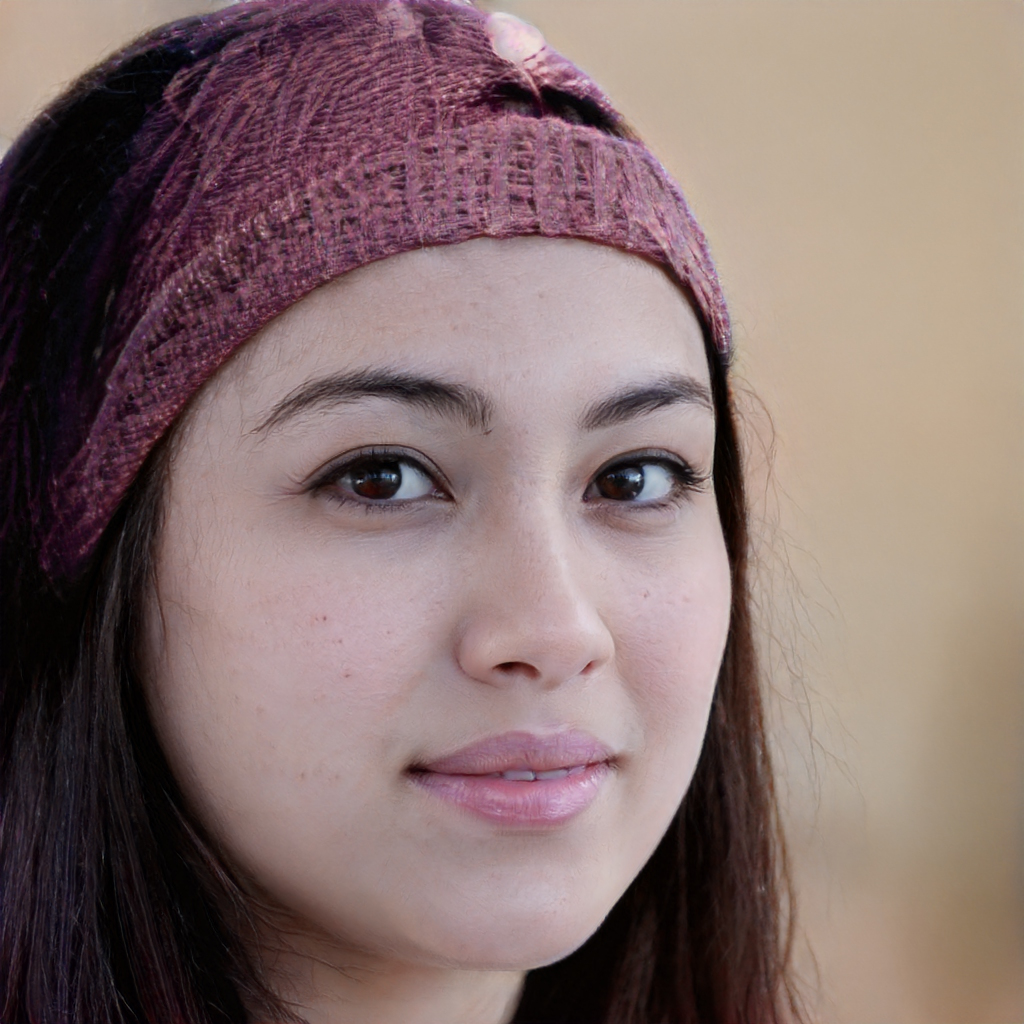
Label: Colored